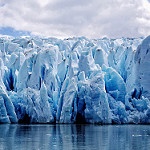
Scene: Outdoor